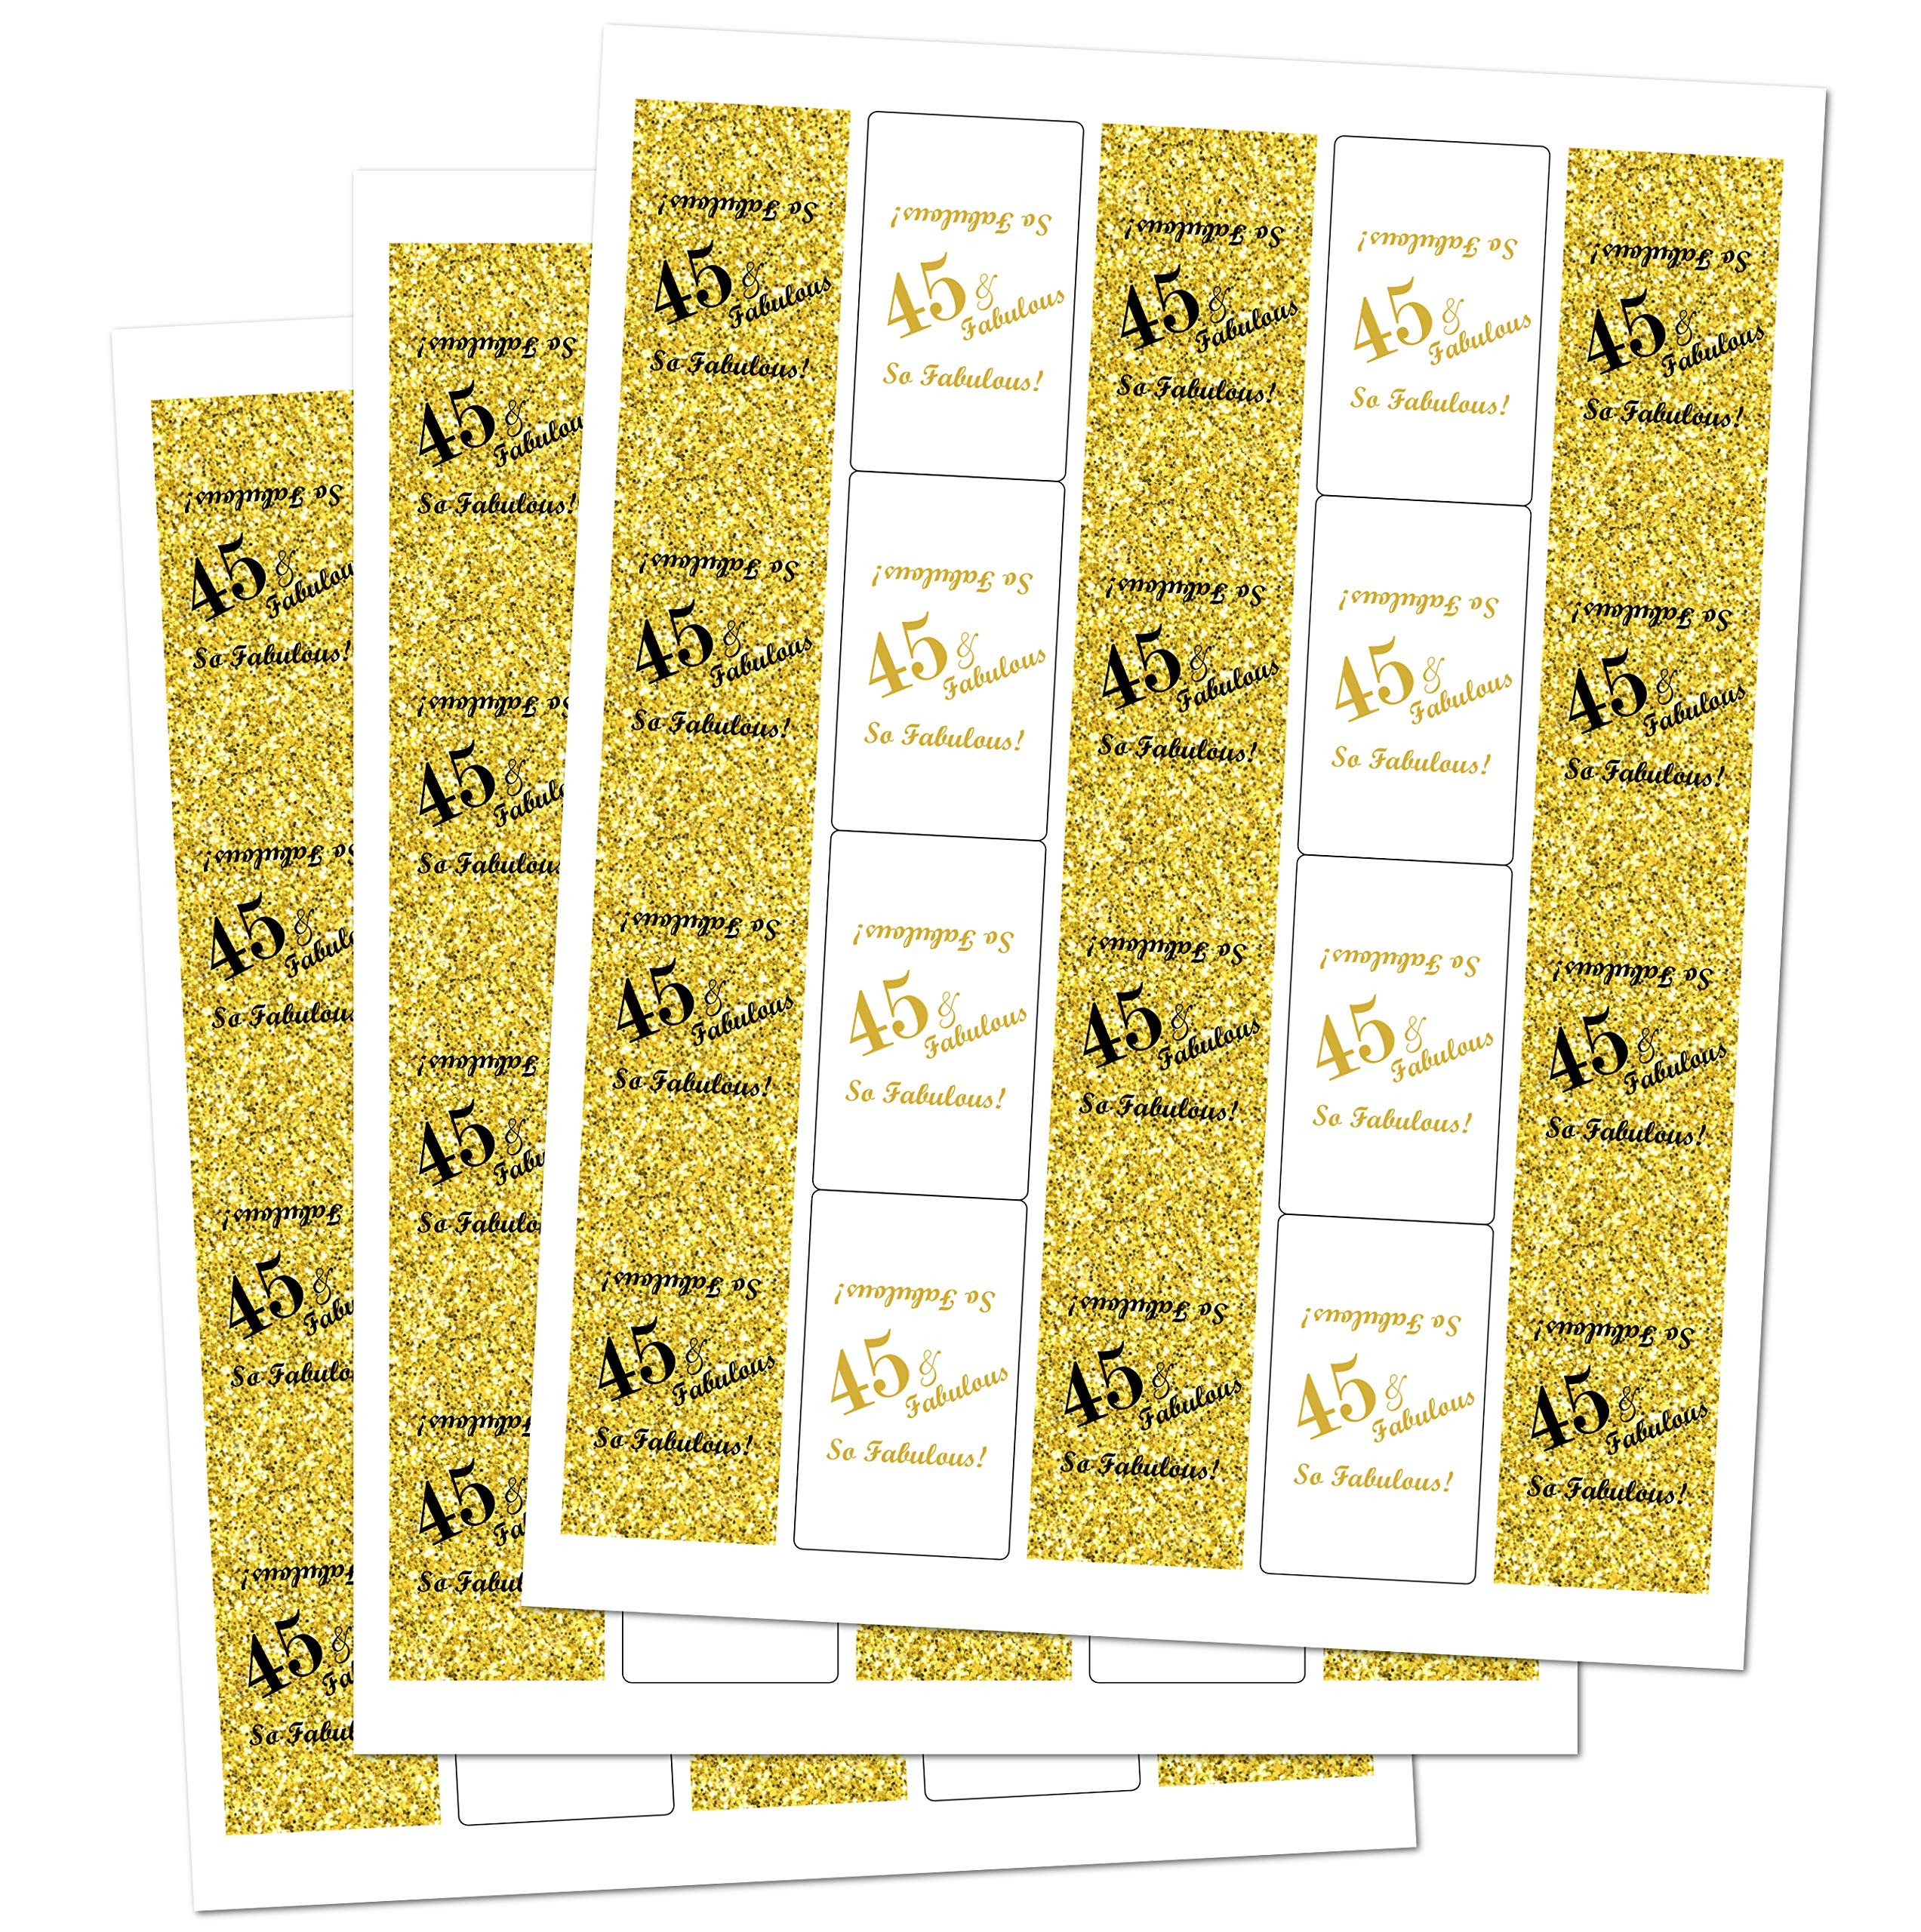
Item Name: 45 & Fabulous Miniatures Candy Bar Wrapper, (Set of 60) Mini Candy Bar Stickers Labels; Birthday Party Favor Décor. Candy Not Included. Made in USA
Bullet Point 1: Transform Your Treats into Extraordinary Party Favors: These Miniature candy bar stickers are the easiest way to make your birthday celebration unforgettable. Instantly add a personalized, festive touch to your candy bars and wow your guests!
Bullet Point 2: Premium-Quality Stickers That Impress Every Guest: Made with vibrant, fade-resistant ink and premium materials, these stickers give your party a professional and polished look. They’re guaranteed to make your candy table stand out. Elevate your party aesthetic with stickers that offer an eye-catching appearance, your guests will love them.
Bullet Point 3: Quick & Easy Application—Perfect for Busy Party Hosts: Save time and effort with these peel-and-stick labels. Simply wrap them around the chocolate Mini Bars, and your custom party favors are ready in seconds—no mess, no stress! No scissors, glue, or extra time needed—perfect for busy hosts!
Bullet Point 4: Durable Adhesive That Stays Put All Night Long: These stickers are made to stay securely in place, ensuring your candy favors look flawless from the moment you set them out until the last guest leaves. Guests can enjoy treats that look as good as they taste!
Bullet Point 5: Versatile Party Decor for a Memorable Milestone: Perfect for dessert tables, candy buffets, or goodie bags, these stickers are the ultimate way to celebrate. Add a touch of elegance and fun to every aspect of your special day! They can be matched with many other party items in our store. All our party items are proudly designed and made in our factory in USA.
Product Description: <strong>Are you planning a baby shower?</strong> <p>Here you have 60 self-adhesive mini candy bar stickers labels. These are 2.5" x 1.5" self-adhesive stickers, no glue required. (Candy Not Included)) Make your celebration a real treat with a one of a kind affordable favor. <p><strong>Stickers fit perfectly around the Miniature Candy Bar</strong>
Value: 60.0
Unit: Count

Price: 9.99